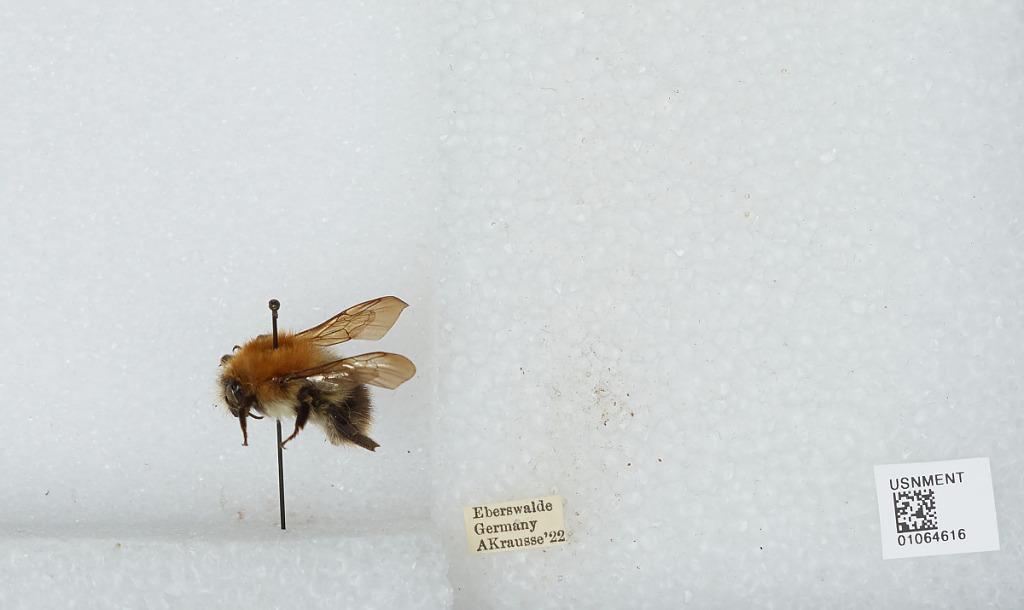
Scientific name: Bombus sp.
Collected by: A. Krausse
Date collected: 1922--
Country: Germany
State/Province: Brandenburg
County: Barnim
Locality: Eberswalde
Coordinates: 52.8356, 13.8182